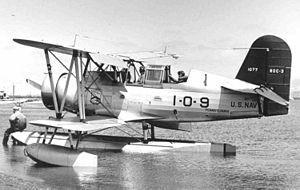
La liste suivante recense les hydravions et aéronefs amphibies. Ceux-ci sont classés dans l'ordre alphabétique, par pays d'origine de développement.